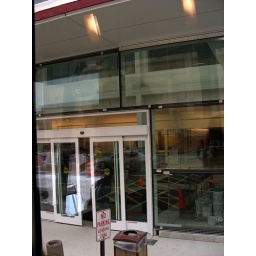
Undergoing renovations. I'm actually sitting in a chartered bus because our train to Chicago was canceled